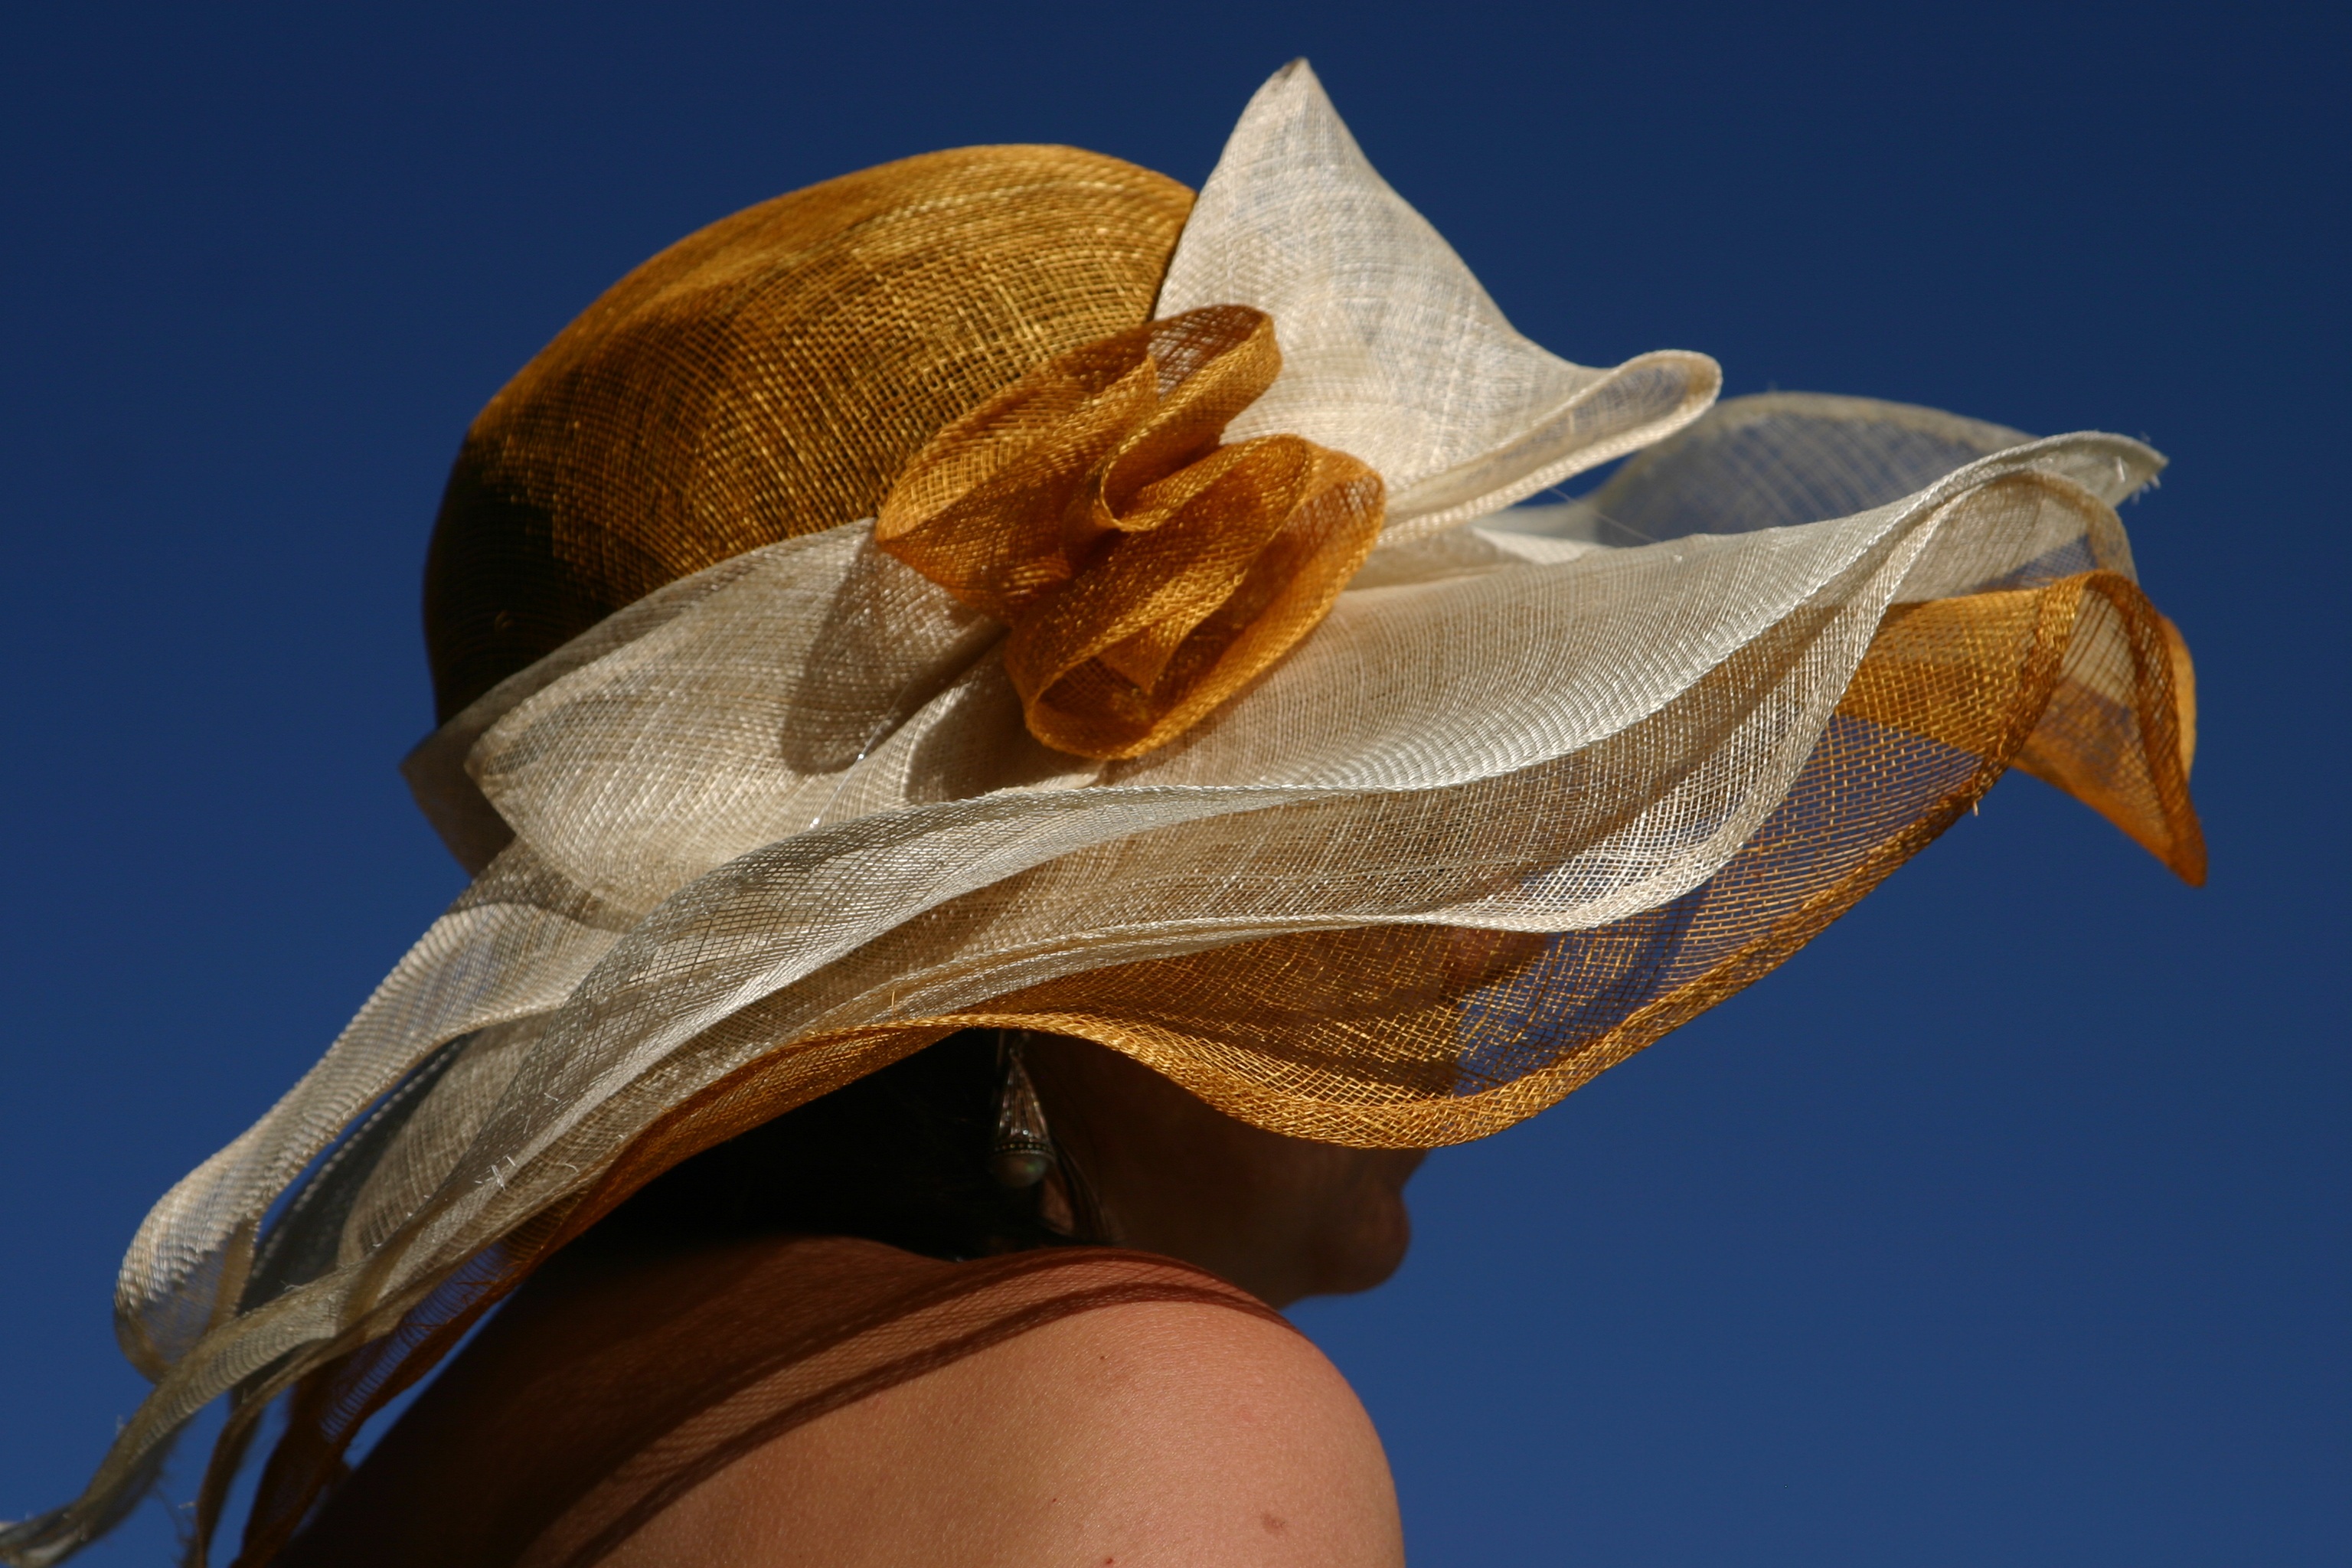
hand, outdoor, people, plant, woman, leaf, flower, summer, vacation, travel, female, color, hat, fashion, blue, clothing, lifestyle, headgear, close up, art, head, style, macro photography, fashionable, fashion woman, woman fashion